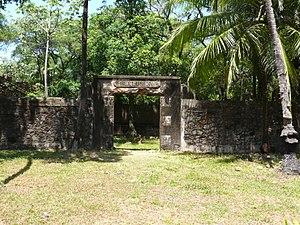
Entrée du bâtiment des cellules de réclusion. Île Saint-Joseph, Guyane.
André Ailhaud, dit Ailhaud de Volx, fut le chef des républicains du département des Basses-Alpes qui s’insurgèrent contre le coup d’État du 2 décembre 1851 de Louis Napoléon Bonaparte. Il participa à la prise de la préfecture de Digne le 6 décembre, commanda les troupes républicaines qui, le 9 décembre, firent battre en retraite l’armée bonapartiste lors de la bataille des Mées. Les Basses-Alpes étant le seul département à s’être aussi fermement soulevé pour le maintien de la République, il fut durement réprimé. Ailhaud qui avait pu se réfugier dans la montagne de Lure en fut chassé par l’hiver. Grâce à des complicités, il put changer d’identité et rejoindre Marseille pour quitter la France. Reconnu lors de l’embarquement, arrêté et traduit devant un conseil de guerre, le 11 mars 1852, il fut condamné à la déportation. Il arriva à Cayenne en Guyane, le 6 juillet 1853, et y mourut du scorbut le 12 avril 1854.